Cassette (format)

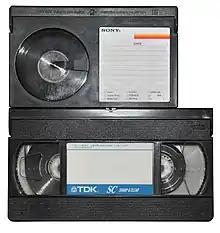
Betamax videocassette on the top and a VHS videocassette on the bottom

The term cassette mainly refers to a unit that has two reels inside. While some of the first cassette formats also used the term "cartridge", in modern usage the term "cartridge" and "tape cartridge" usually refers to a plastic unit that only has one reel of tape and companies that make and sell both type of formats like Fujifilm or Maxell also make the same distinction.